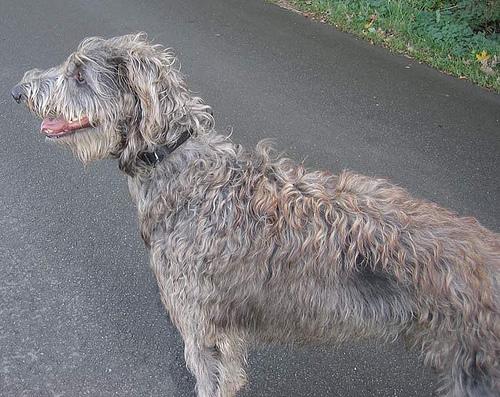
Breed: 224-n000056-Scottish_deerhound